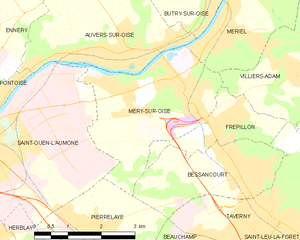
Carte des communes françaises Méry-sur-Oise